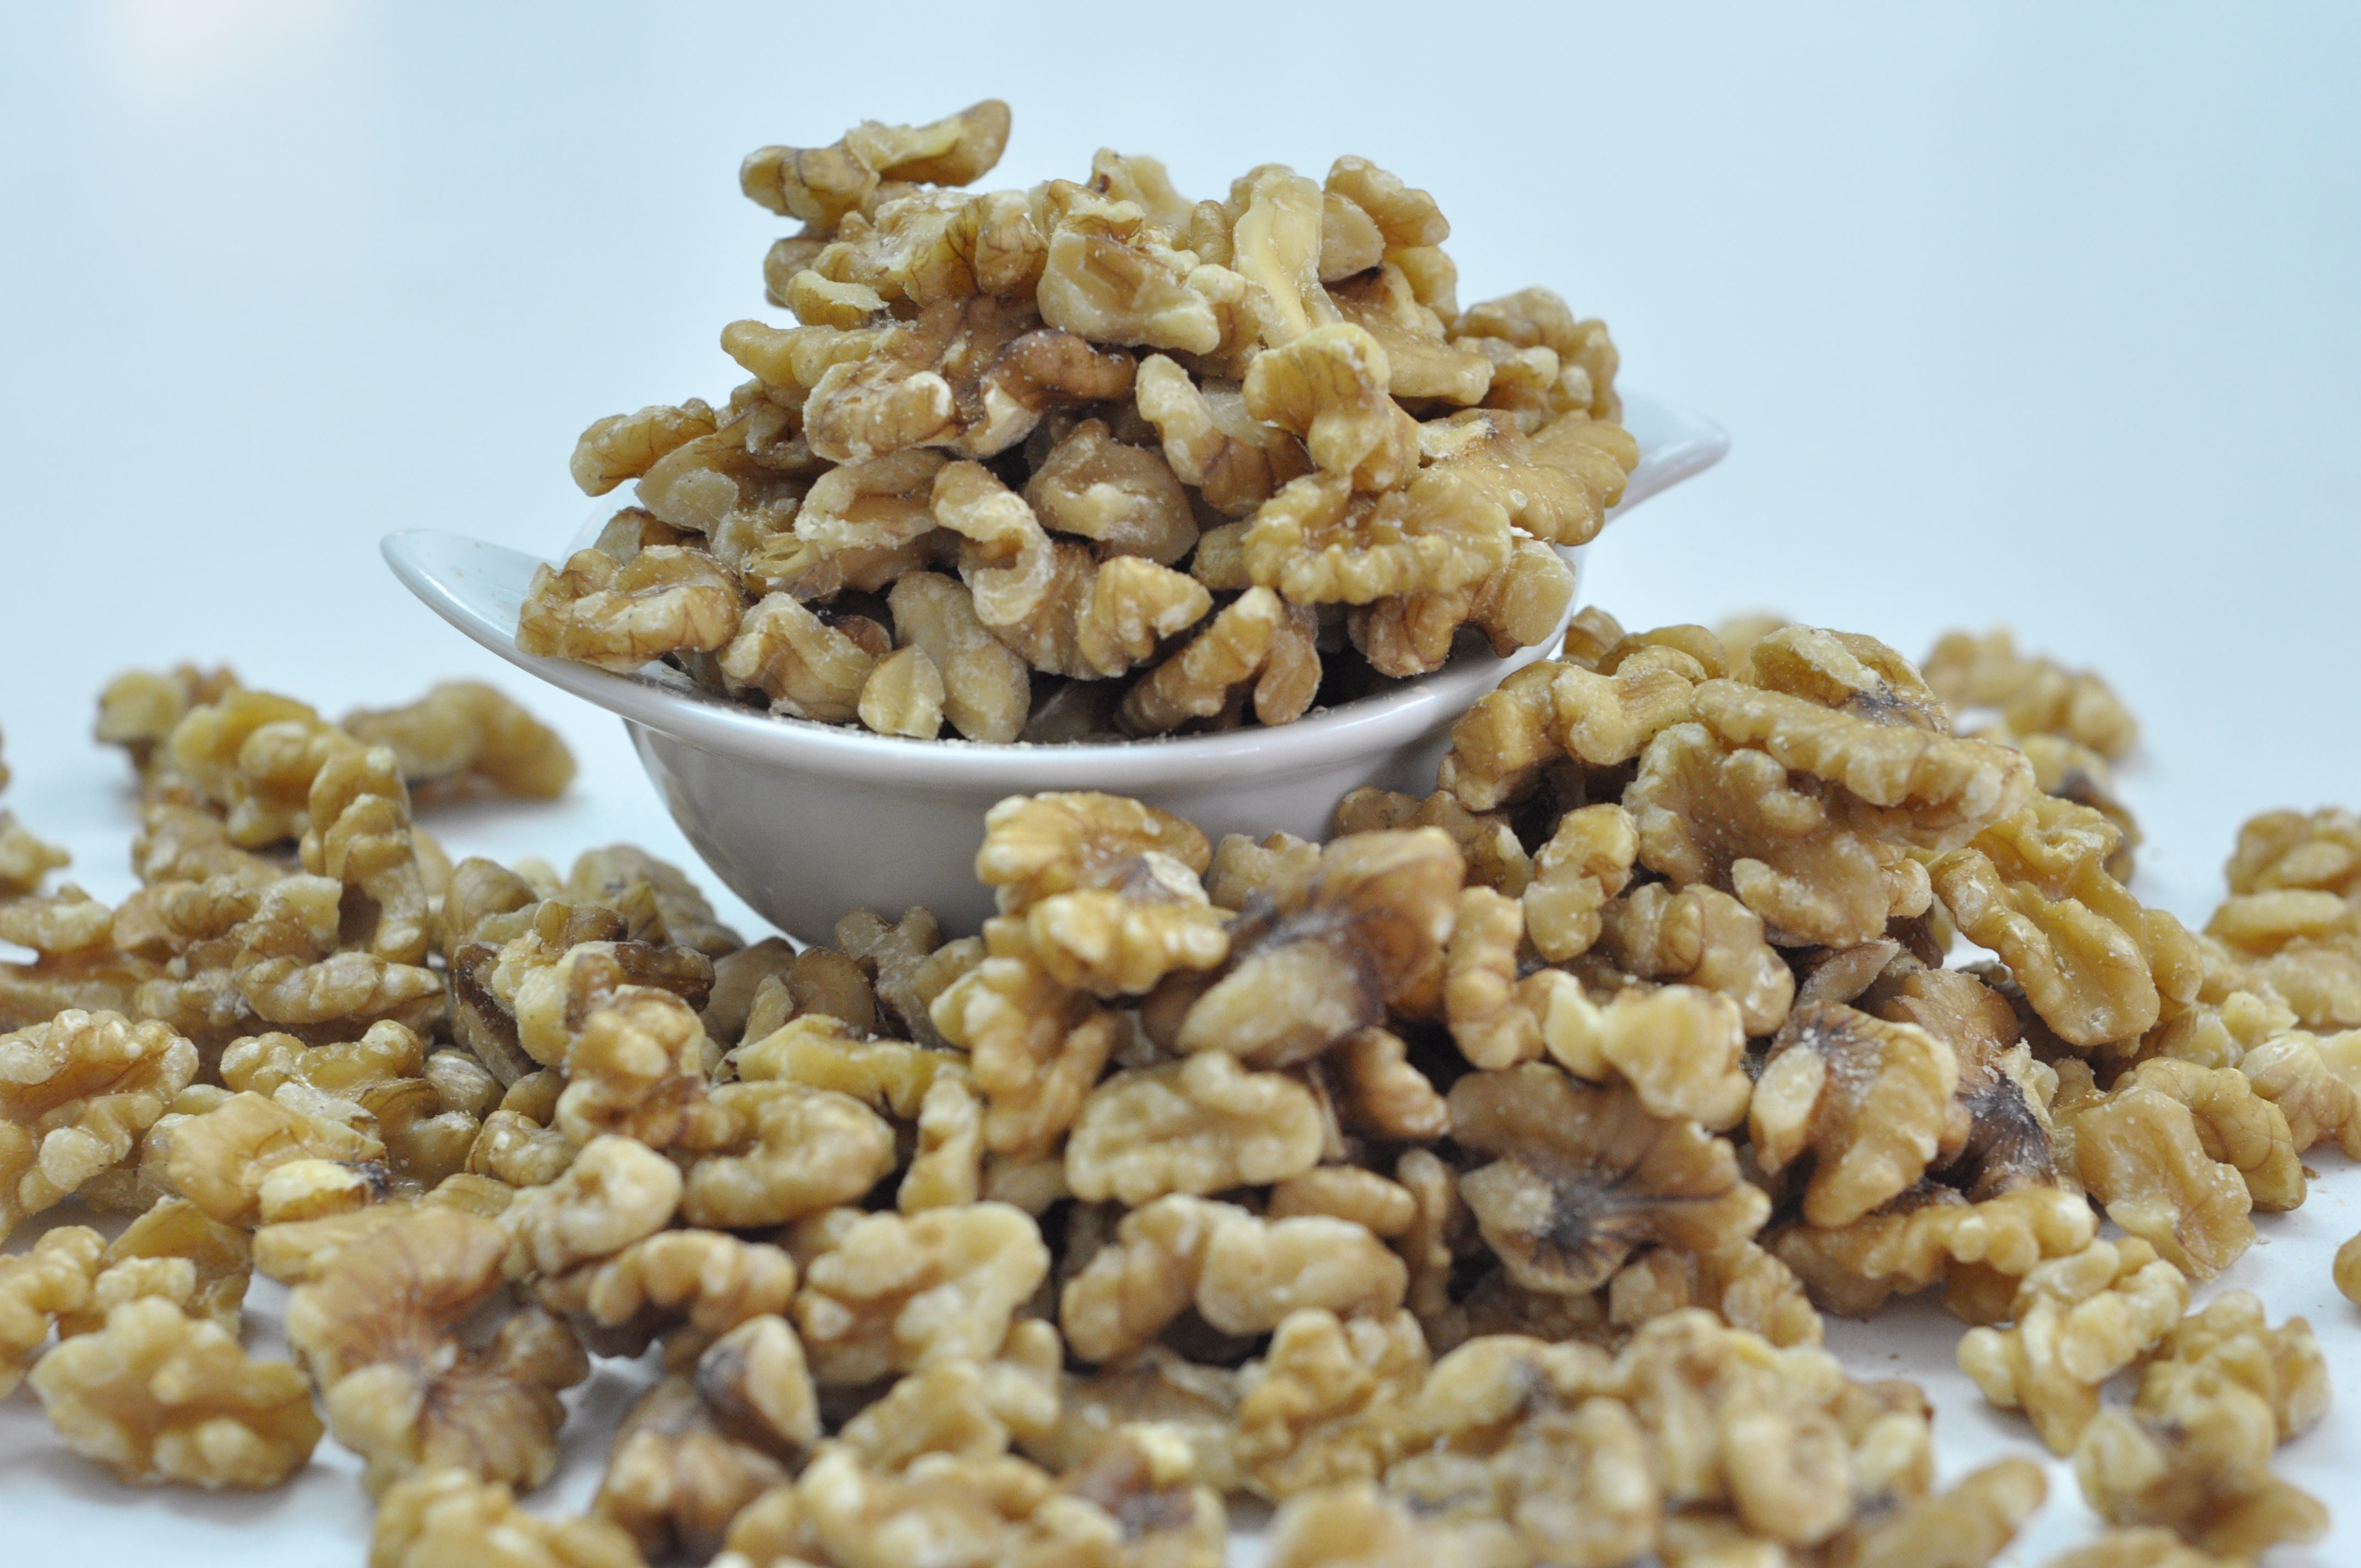
dish, meal, food, produce, natural, breakfast, healthy, snack, cuisine, cereal, nuts, eating, nutrition, vegan, vegetarian, vegetarian food, diet, organic, muesli, breakfast cereal, grass family, snack food, whole grain, kettle corn